Bonarda Piemontese

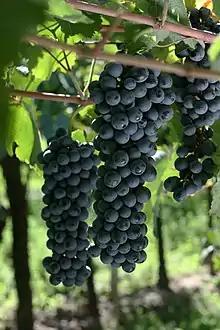
Cluster of Bonarda/Charbone/Douce noir grapes, 2011.

Bonarda Piemontese, now officially listed simply as Bonarda but also known as Bonarda di Chieri and Bonarda del Monferrato is a red Italian wine grape variety that is grown in the northwestern region of Piedmont. Prior to the phylloxera epidemic of the 19th century, Bonarda was speculated to have accounted for 30% of the plantings in Piedmont but today is only found in scattered plantings along the left bank of the Tanaro river near Govone. In the mid-1990s, the grape experienced a slight revival as Piedmontese producers sought to add more aromatics to their Barbera wines by blending in Bonarda.